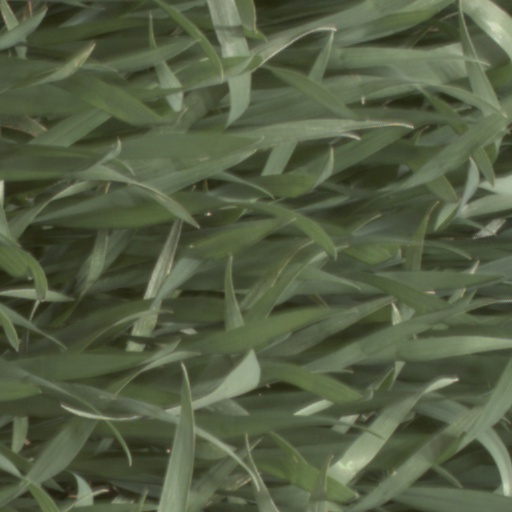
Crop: wheat